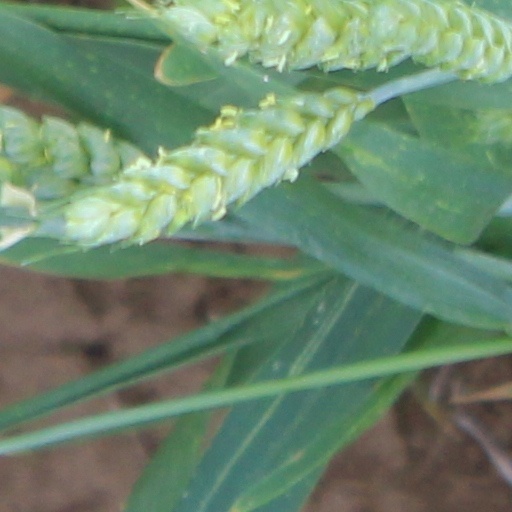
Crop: wheat